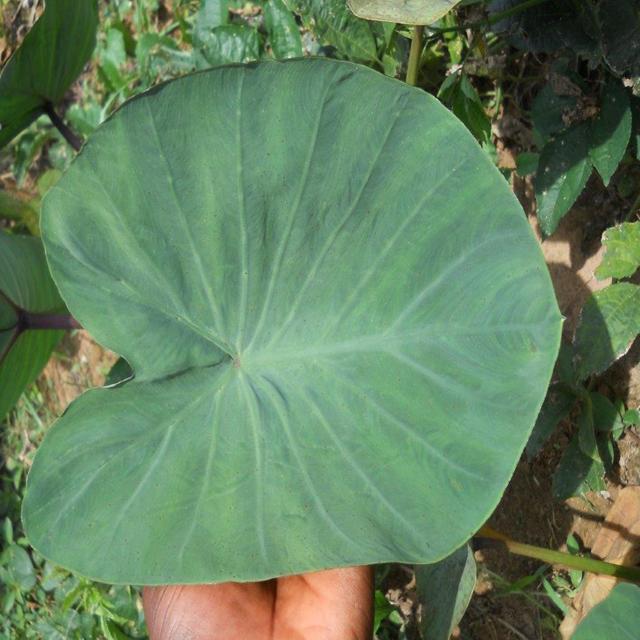
Label: Healthy